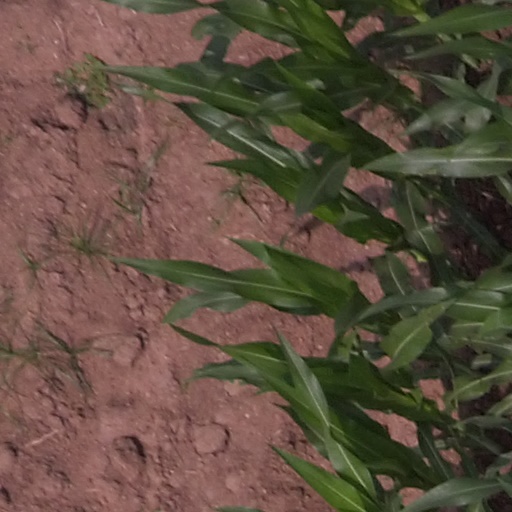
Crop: maize; corn